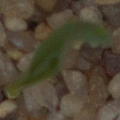
Label: common_wheat